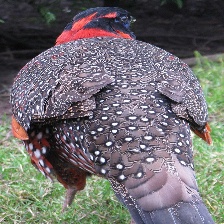
Species: SATYR TRAGOPAN
Scientific name: TRAGOPAN SATYRA